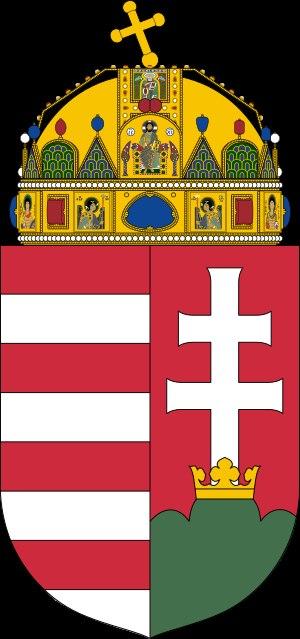
L'équipe de Hongrie de football est l'équipe nationale qui représente la Hongrie lors des compétitions internationales masculines de football, sous l'égide de la Fédération hongroise de football. Elle consiste en une sélection des meilleurs joueurs hongrois.
La Coupe du monde de football ConIFA 2018 est la troisième édition de la Coupe du monde de football ConIFA, un tournoi international de football pour les États, les minorités, les apatrides et les régions non affiliées à la FIFA organisée par la ConIFA.